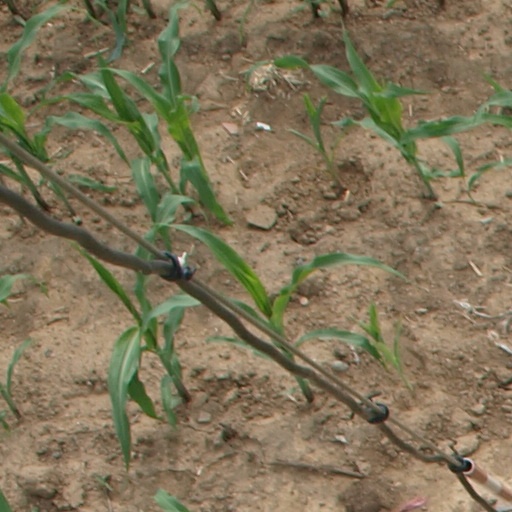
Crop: maize; corn